Neve Dekalim

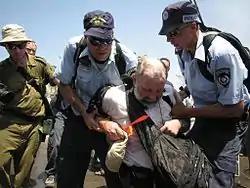
Israeli authorities forcibly evicting Neve Dekalim residents as part of Israel's disengagement from the Gaza Strip, 2005

During the Second Intifada, some 6,000 mortars and Qassam rockets were fired at Neve Dekalim by Palestinian militants. In July 2005, shortly before the Israeli disengagement plan was implemented, two Neve Daklim residents were injured by Palestinian mortar strikes.